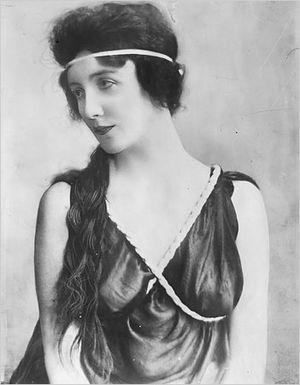
Audrey Marie Munson est une actrice américaine des années 1910 et 1920, qui a été également modèle. Elle fut surnommée « miss Manhattan », « The Exposition Girl » ou « la Vénus américaine ».